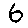
Label: 6